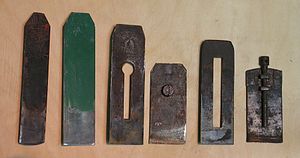
Høvl
Høvljern (og med skrue:) -klap
En høvl er et spåntagende håndværktøj til bearbejdning af træ. Der findes også høvle til metal, fx orgelbyggerens blyhøvl eller dennes messinghøvl, der begge er beregnet til metalhøvling.